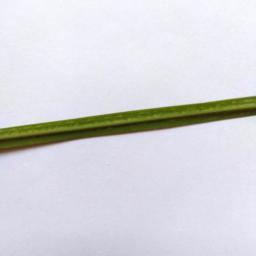
Label: Rice___Healthy